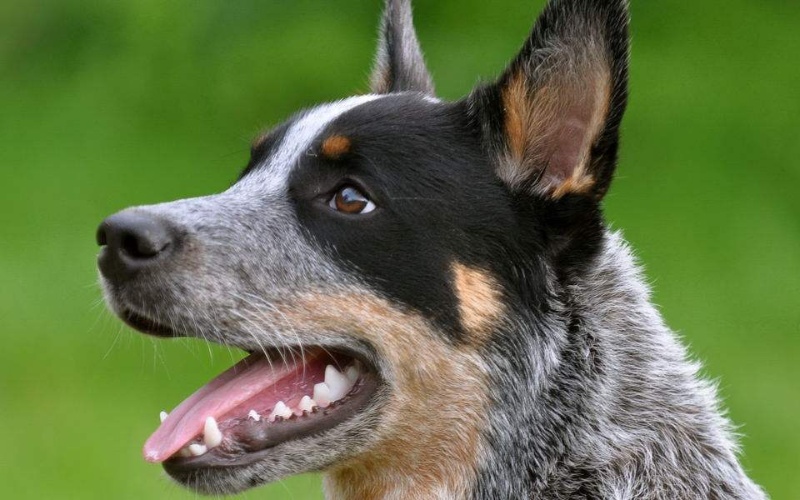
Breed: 245-n000098-Australian_Shepherd